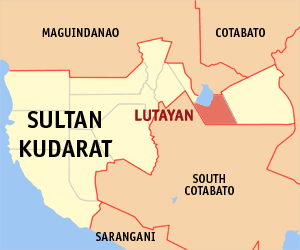
Lutayan est une localité de la province de Sultan Kudarat, aux Philippines. En 2015, elle compte 63 029 habitants.